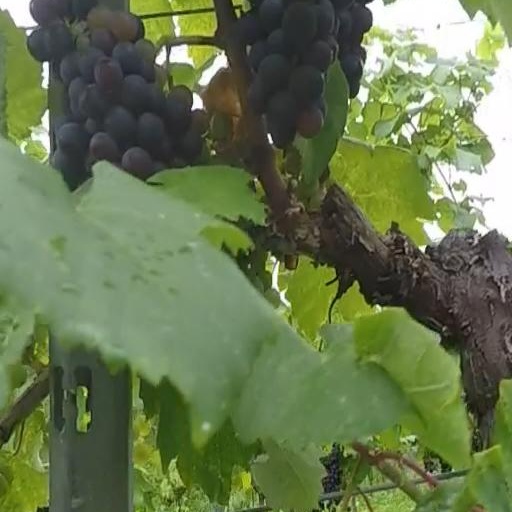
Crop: grape